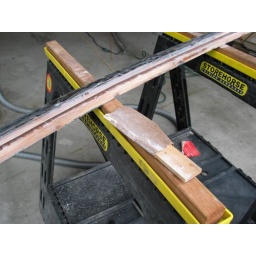
And sand off the rough edges along the edge, and in the groove where the plastic wasn't entirely flat.